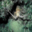
Label: lobster